History of Stroud Green

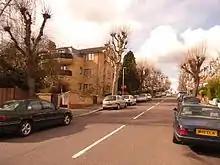
The site of the original Stroud Green (Girls) High School is now an apartment block, as seen in March 2008

Stapleton Hall School for Girls, at no. 54 and later also at no. 34 Stapleton Hall Road, was run by the Misses Elfick from 1898 or earlier, until 1935. It seems reasonable, therefore, to conjecture that this school had moved to Stapleton Hall Road from 175 Stroud Green Road (see above).